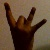
The image shows a hand gesture representing the number 8 in Indian Sign Language.